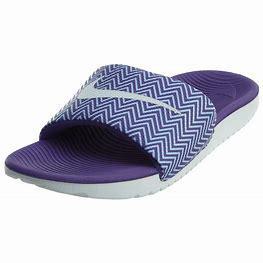
Brand: Nike
Model: Kawa